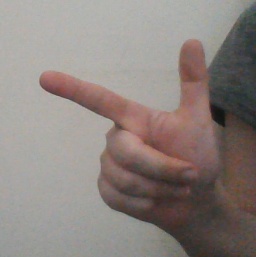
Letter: yaa